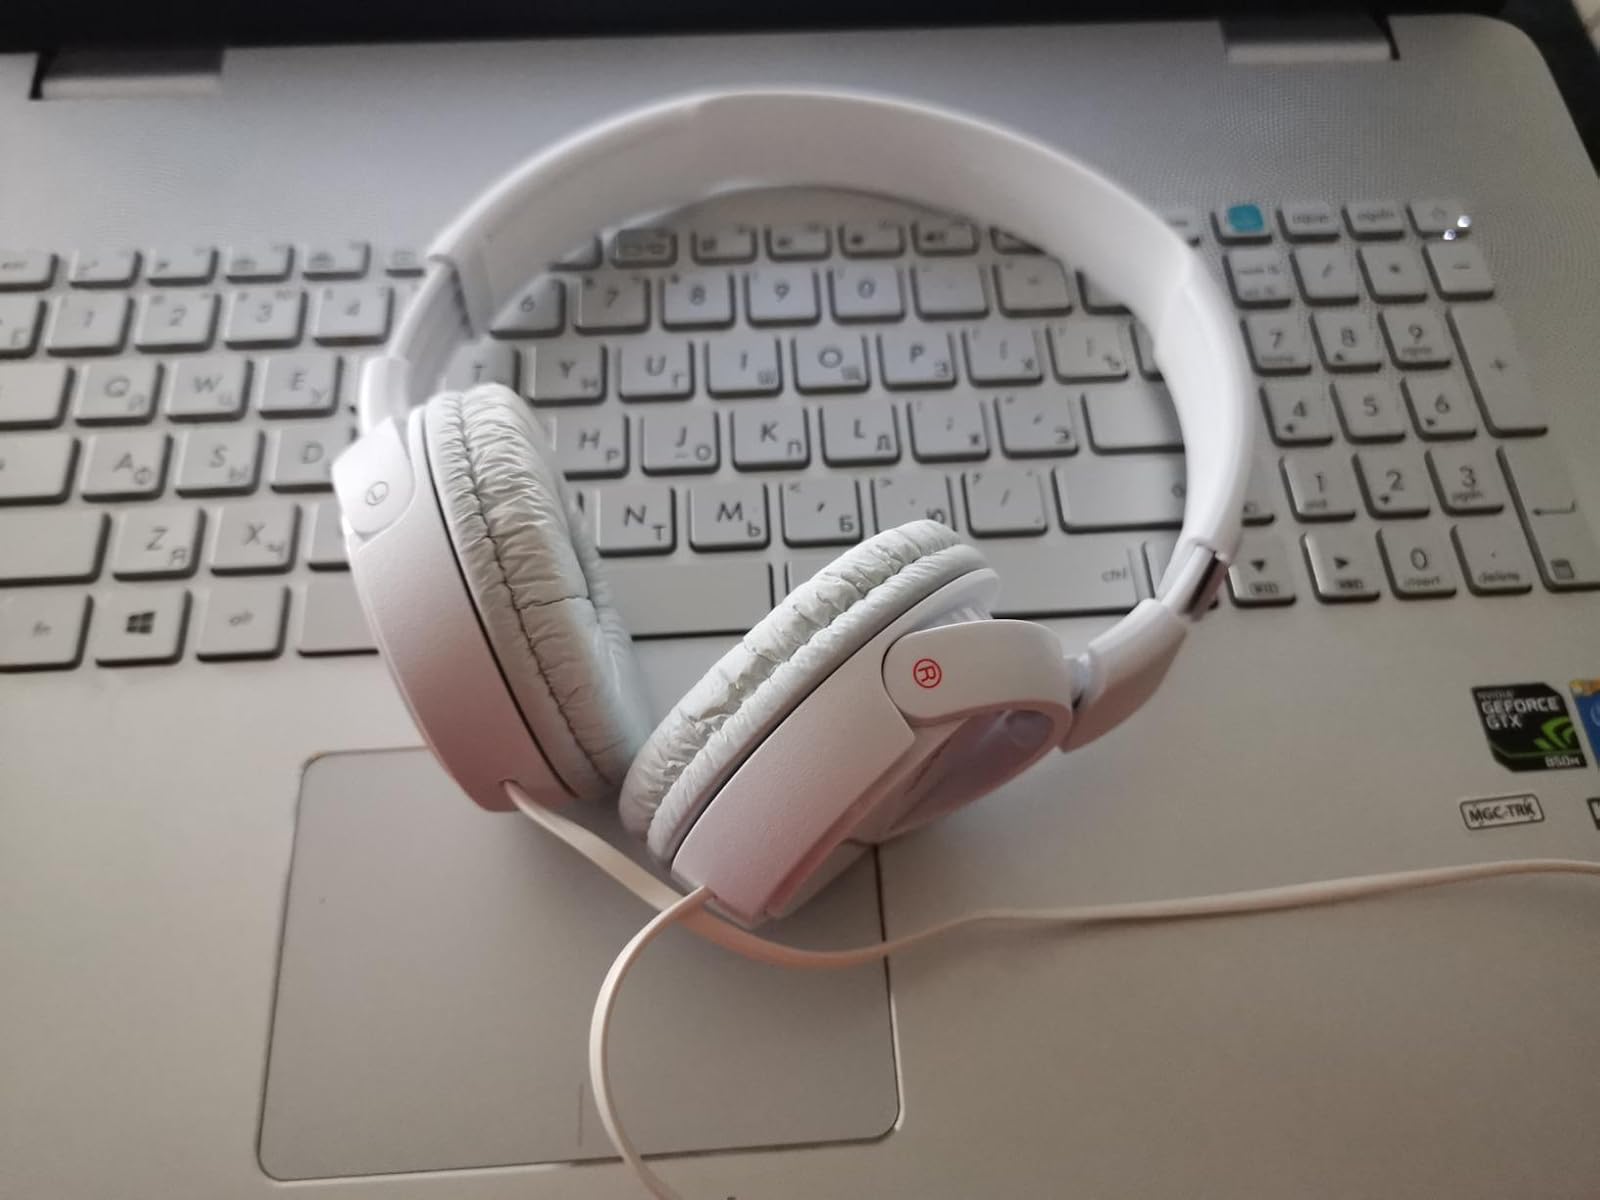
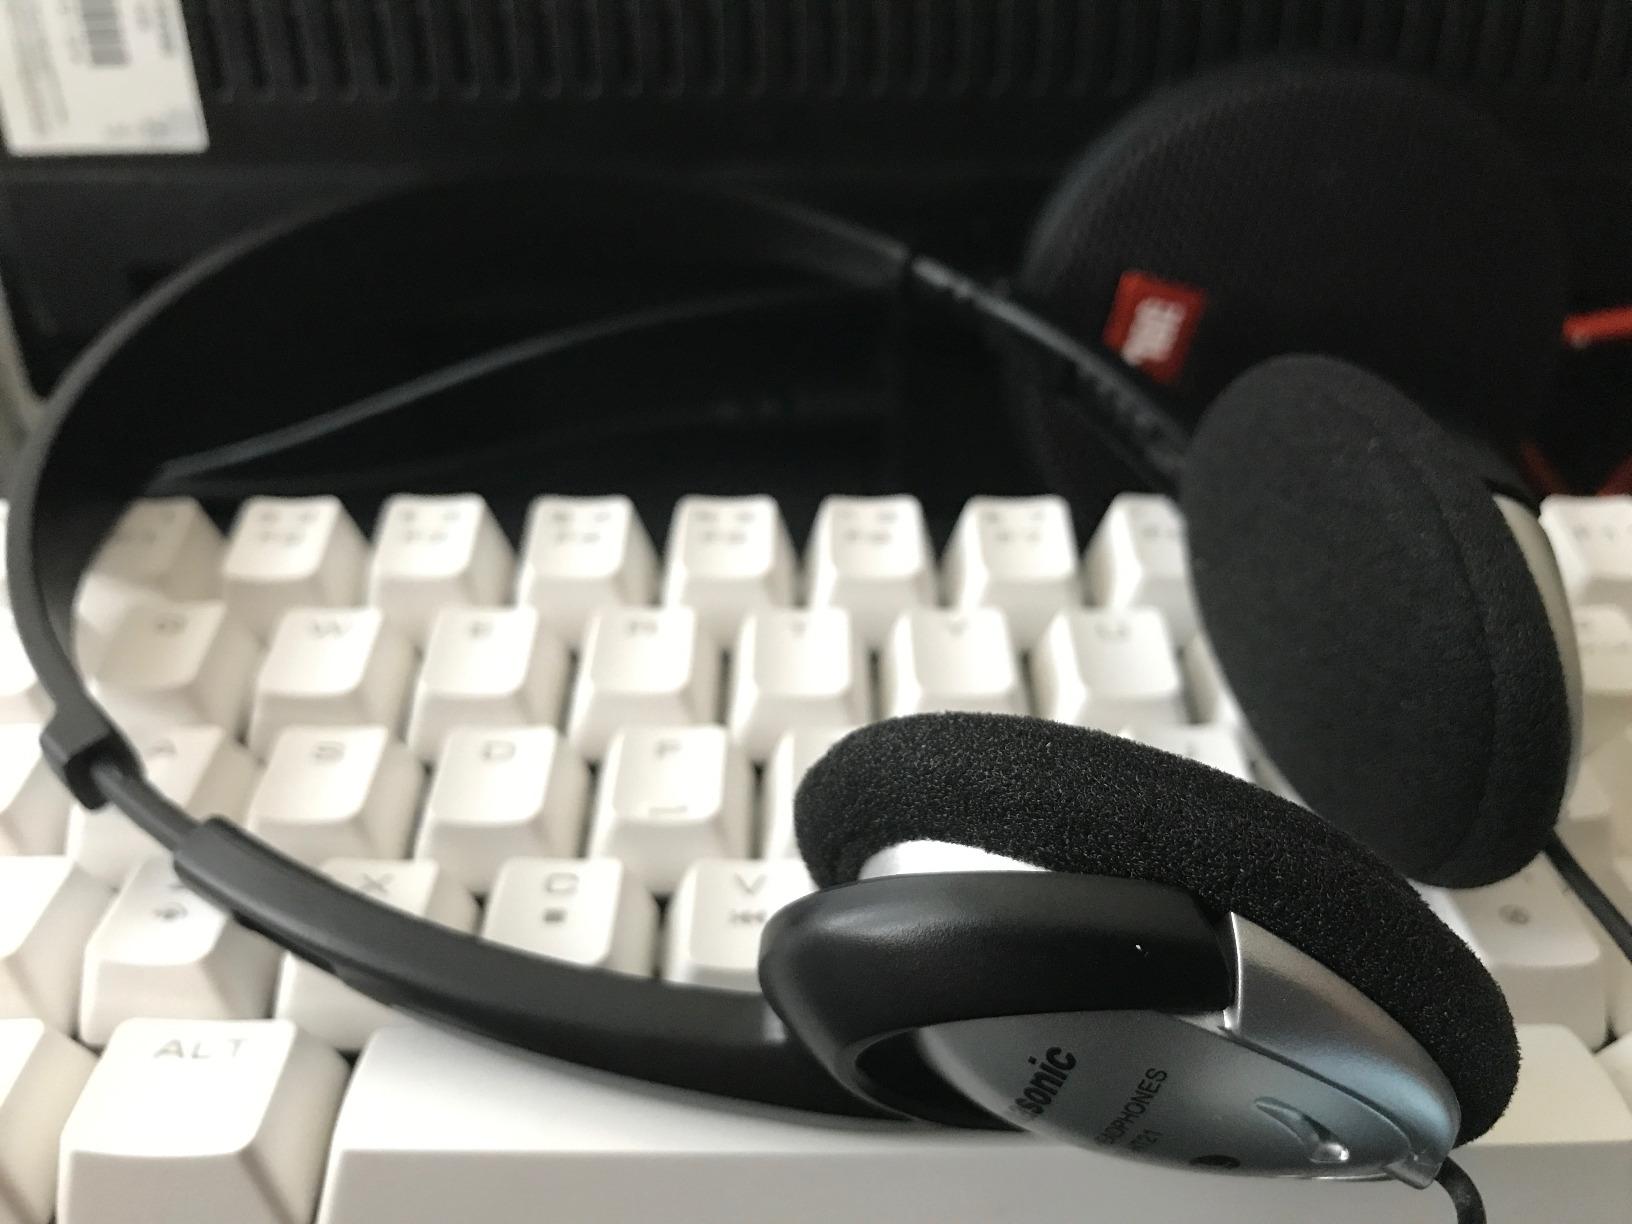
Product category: headphones
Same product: no